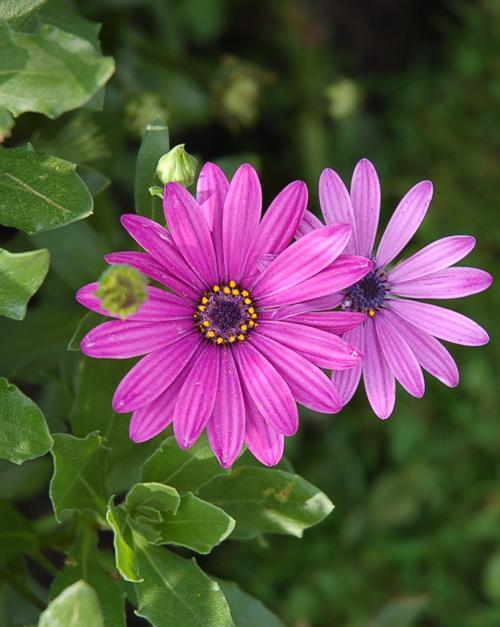
Label: osteospermum